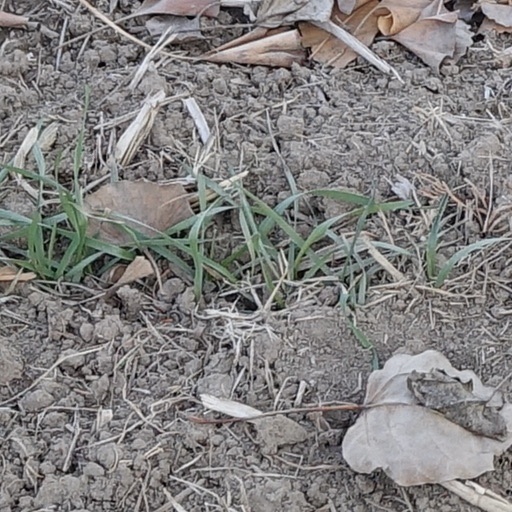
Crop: wheat